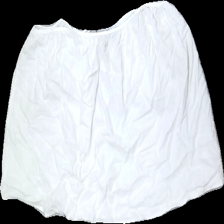
View: front
Type: Tank top
Category: Ladies
Brand: Primark
Colors: White
Material: 100% bomull
Pattern: Transparent
Cut: C-collar
Size: 38
Season: All
Stains: Minor
Damage: liten smuts fläck
Damage location: bottom center
Price range: <50
Recommended usage: Reuse
Description: genomskinligt löst linne